Corfu Channel incident

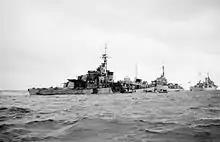
"Saumarez" under tow by "Volage" after being mined, October 1946

On 9 December 1946 Britain sent a note to the Albanian government accusing Albania of laying the mines and demanding reparations for the May and October incidents. Britain demanded a reply within fourteen days, mentioning that in the event of an Albanian refusal to pay reparations the matter would be referred to the UN Security Council. In its reply, which was received by the British on 21 December 1946, the Albanian government denied the British allegations and went on to claim that the whole affair was the work of countries which did not wish to see a normalisation of relations between Albania and Britain; and in fact vessels from Greece and other countries had trespassed recently in the area where the mines were discovered.